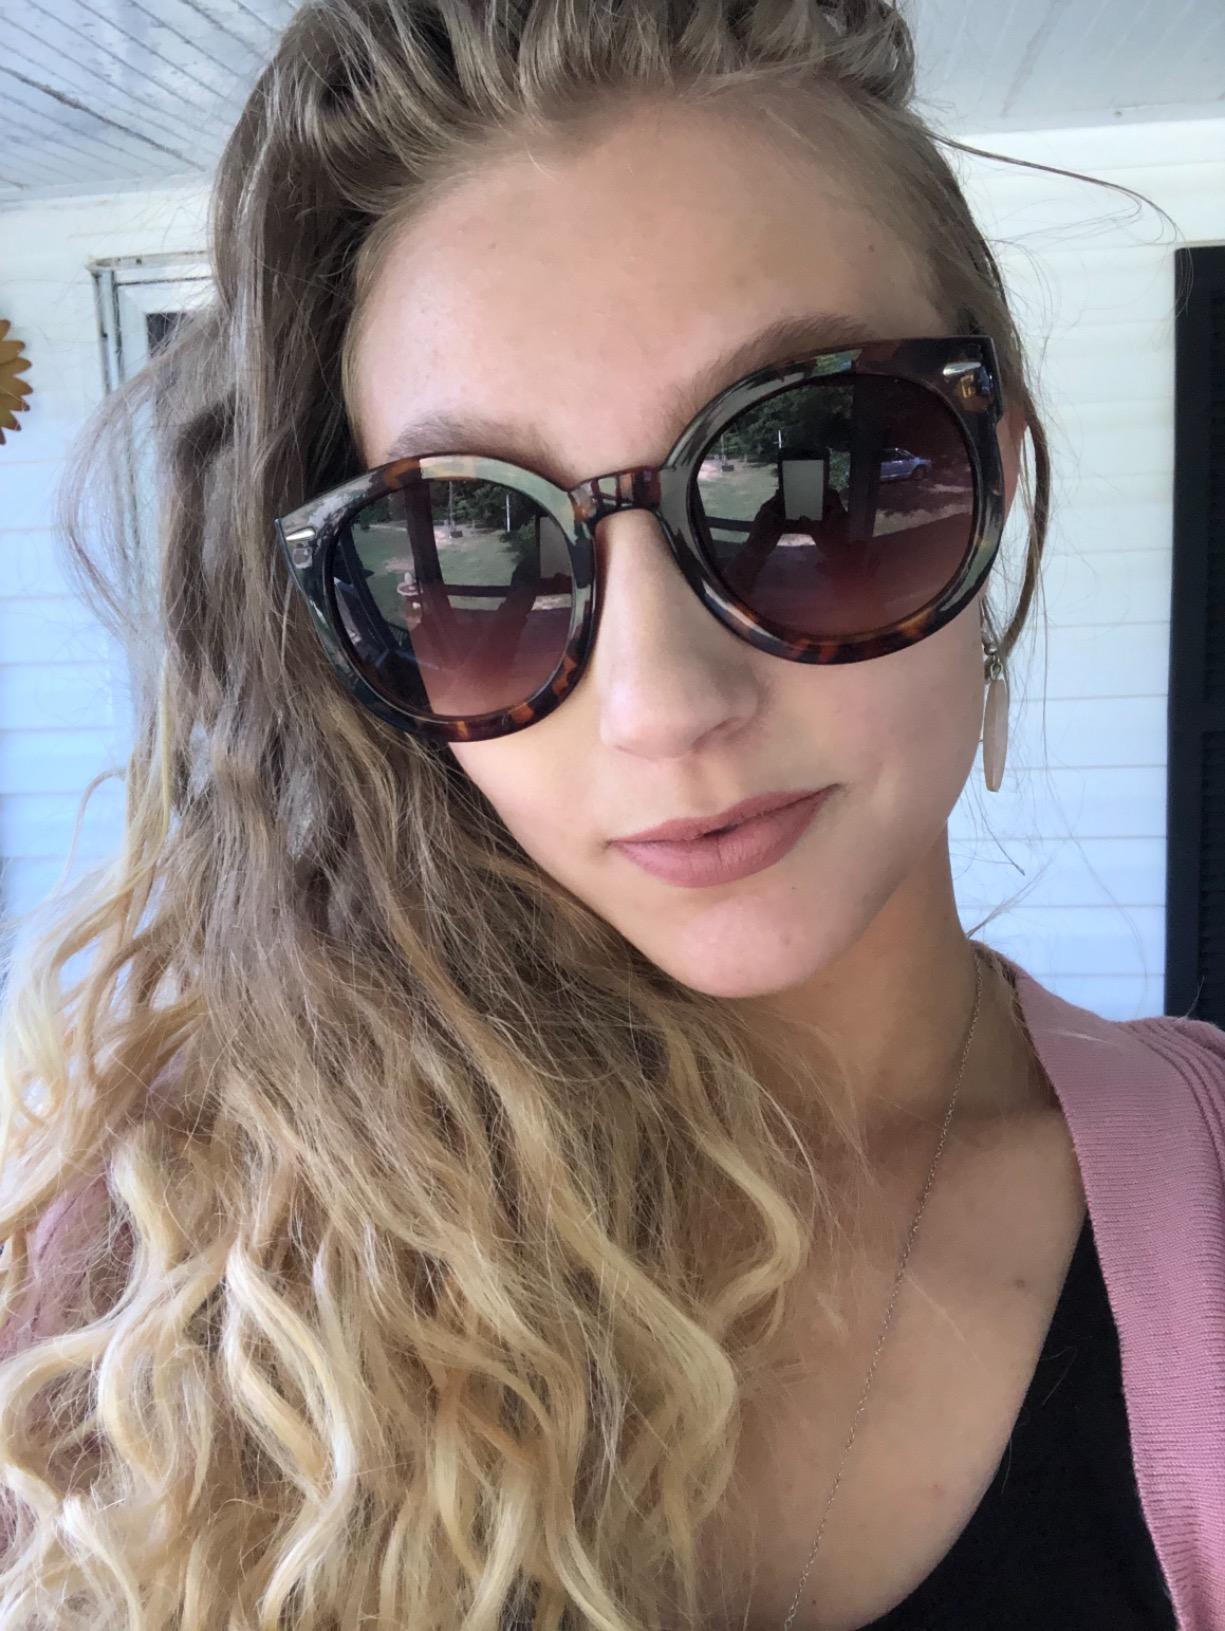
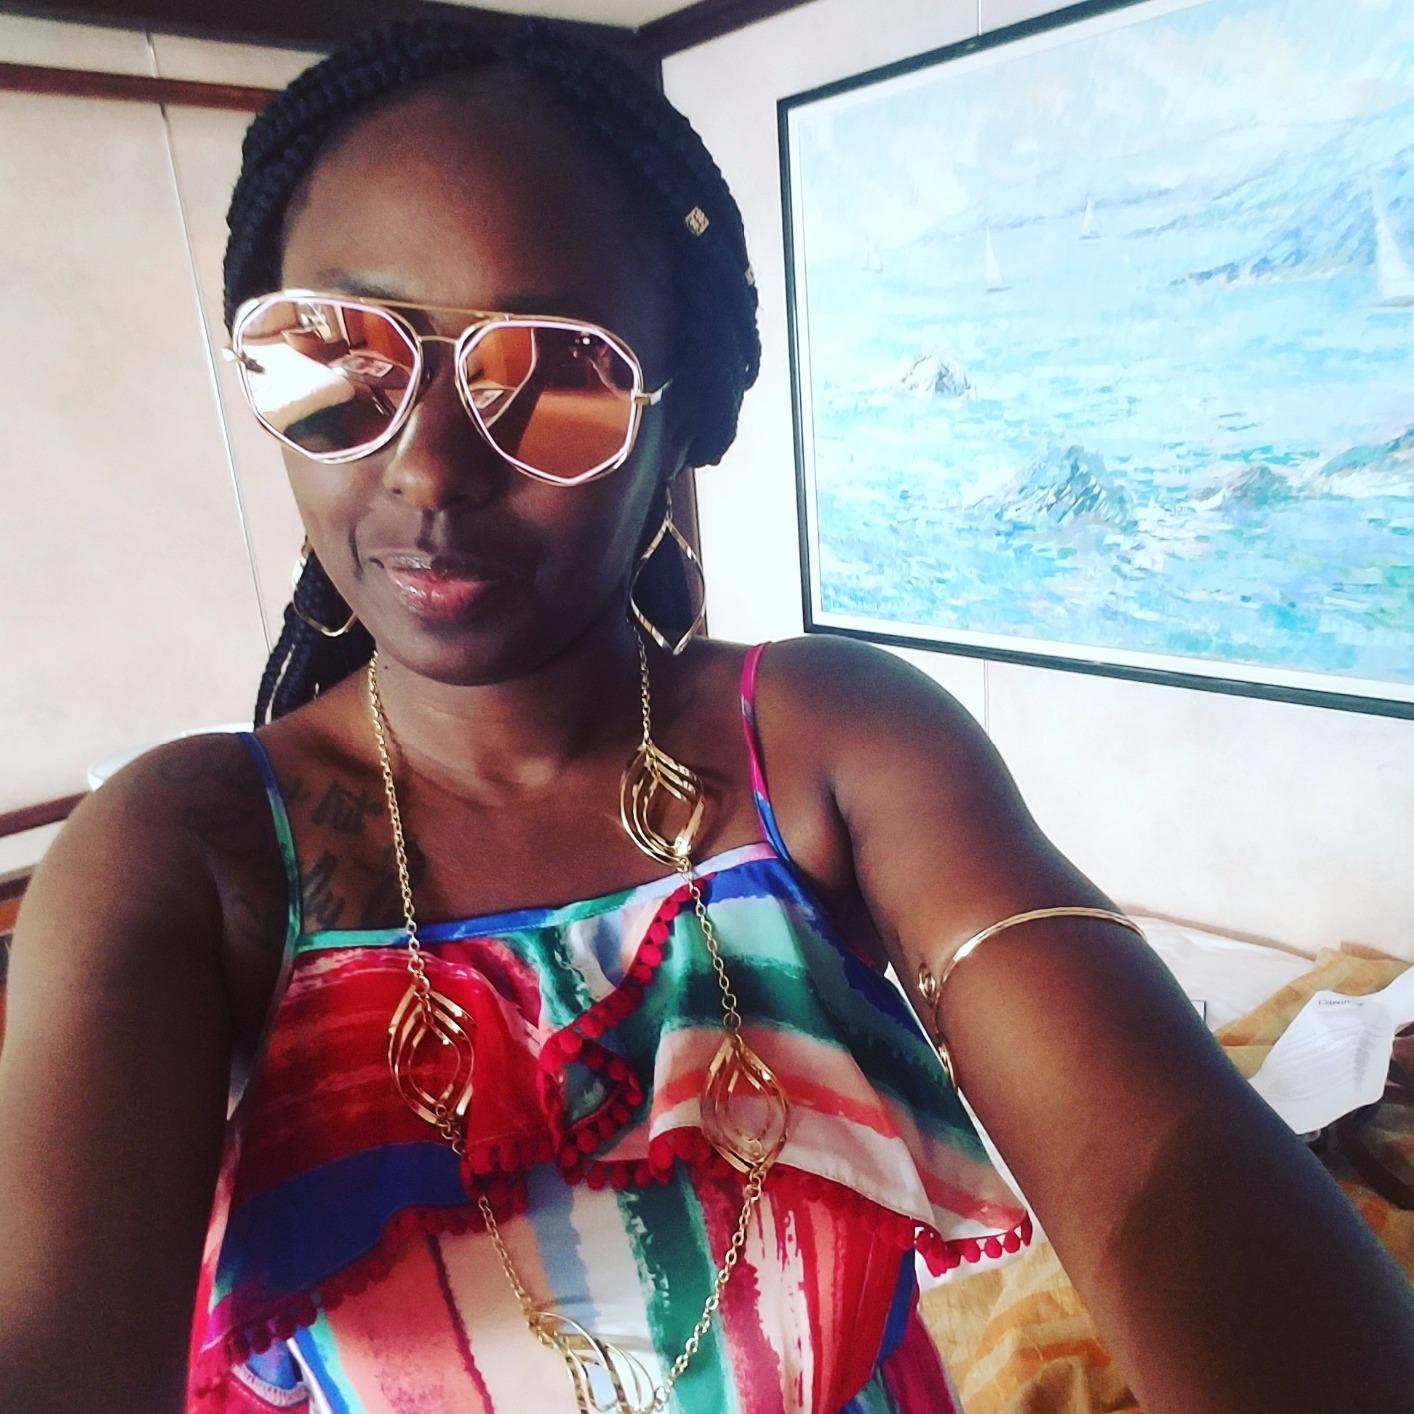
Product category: accessories_sunglasses
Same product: no